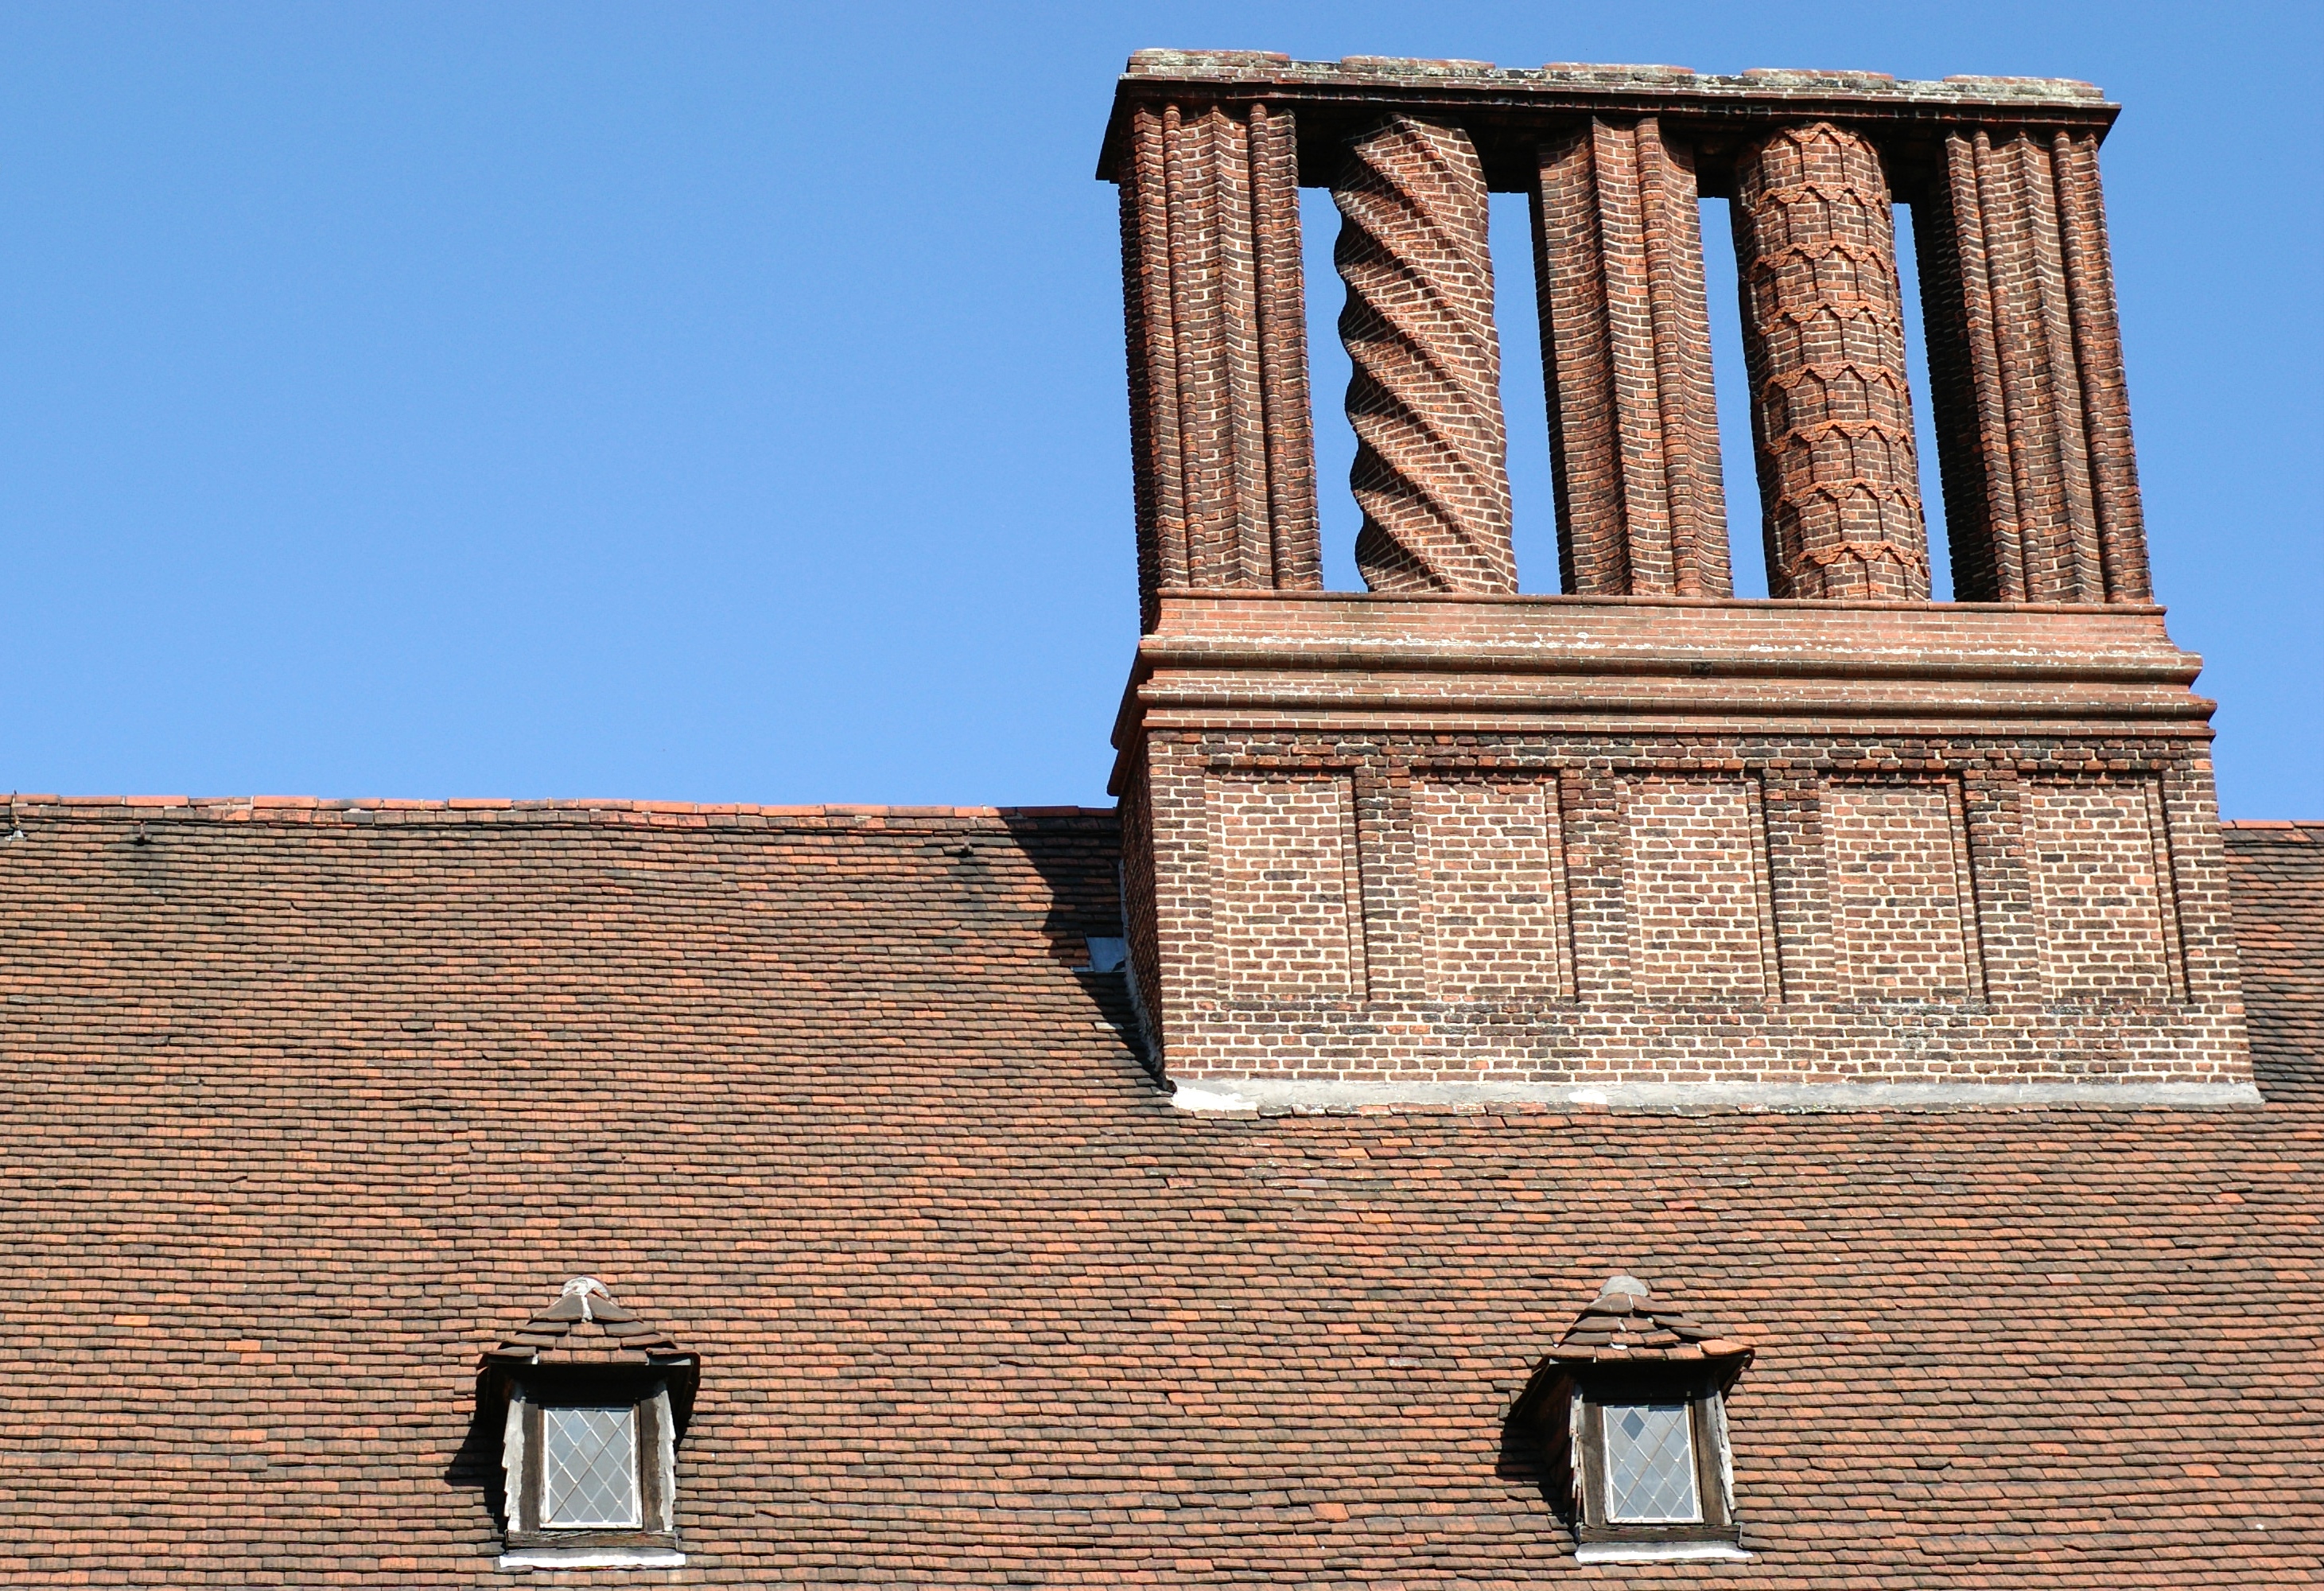
architecture, wood, house, roof, tower, landmark, facade, brick, place of worship, bell tower, 2012, germany, deutschland, pentax, snapseed, brickwork, potsdam, brandenburg, lenstagged, steffenzahn, k100d, justpentax, iamflickr, cosina, voigtlander, 58mm, nokton, 58mmf14, 58mm14, nokton58mmf14slii, 58mmf14nokton, cosinavoigtl nder, voigtl ndernokton58mmf14, ancient history